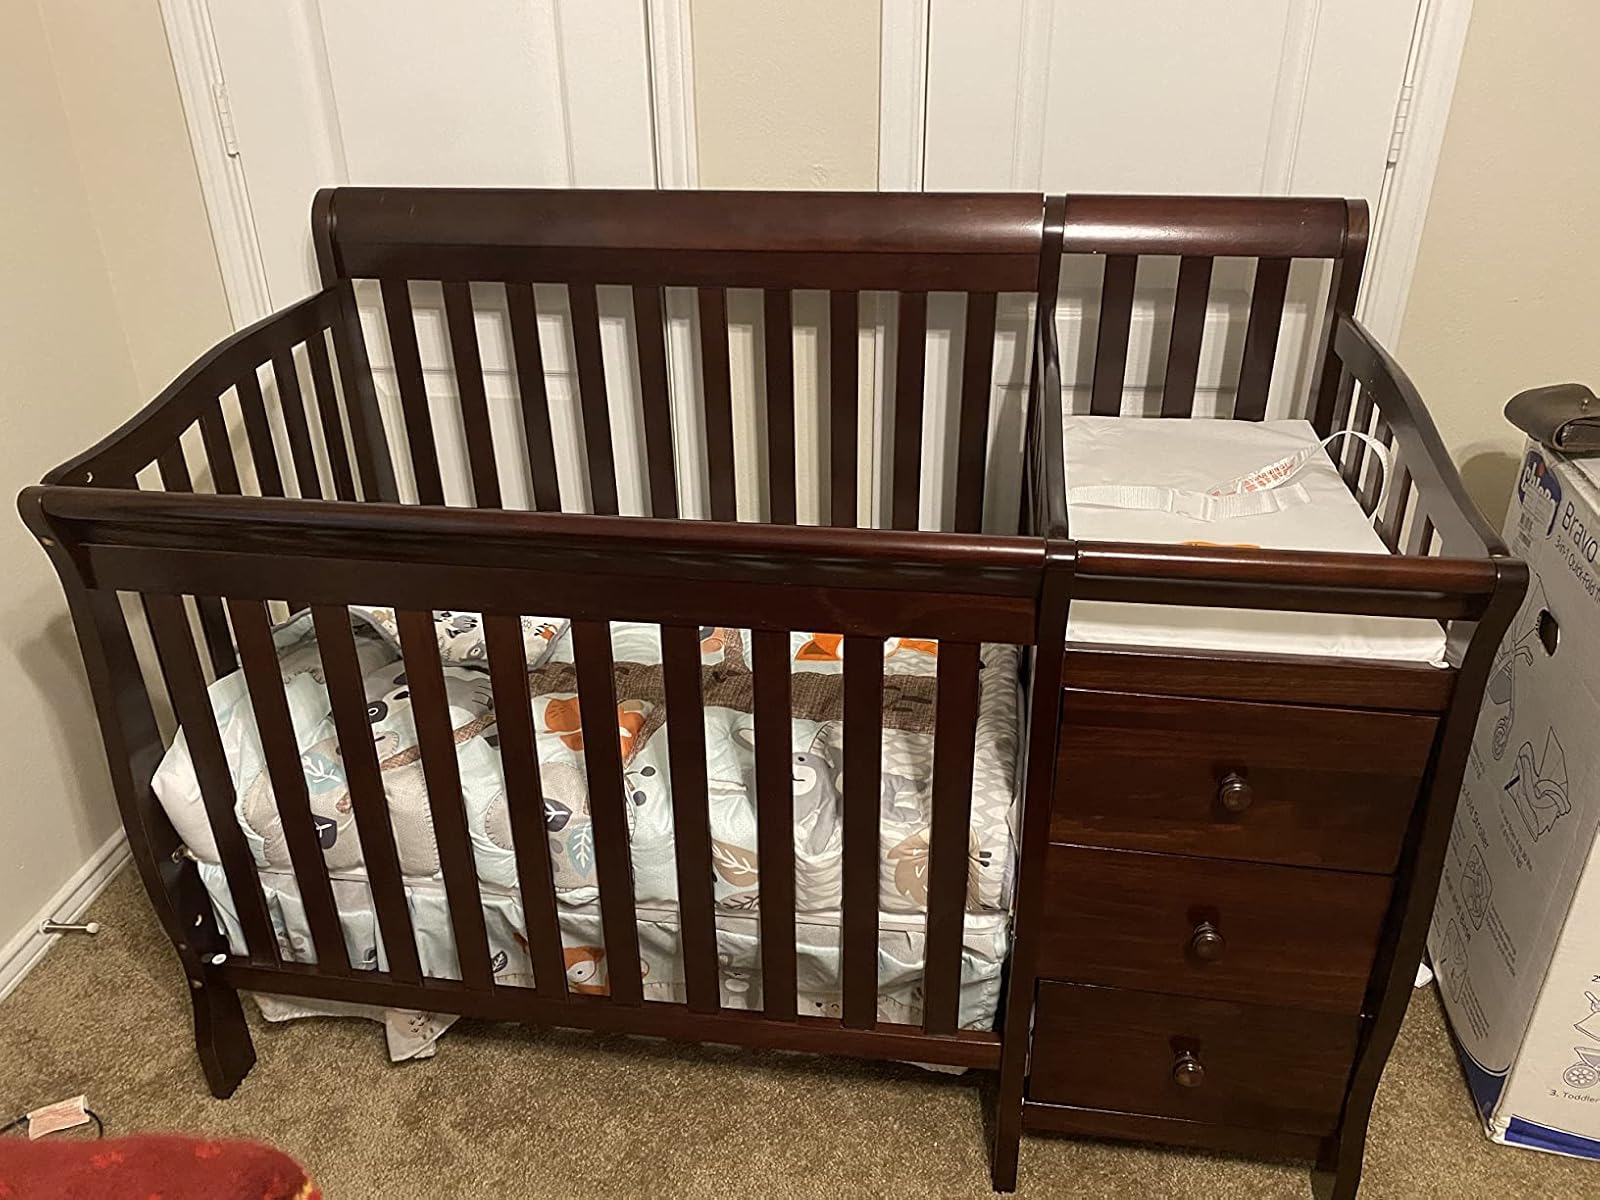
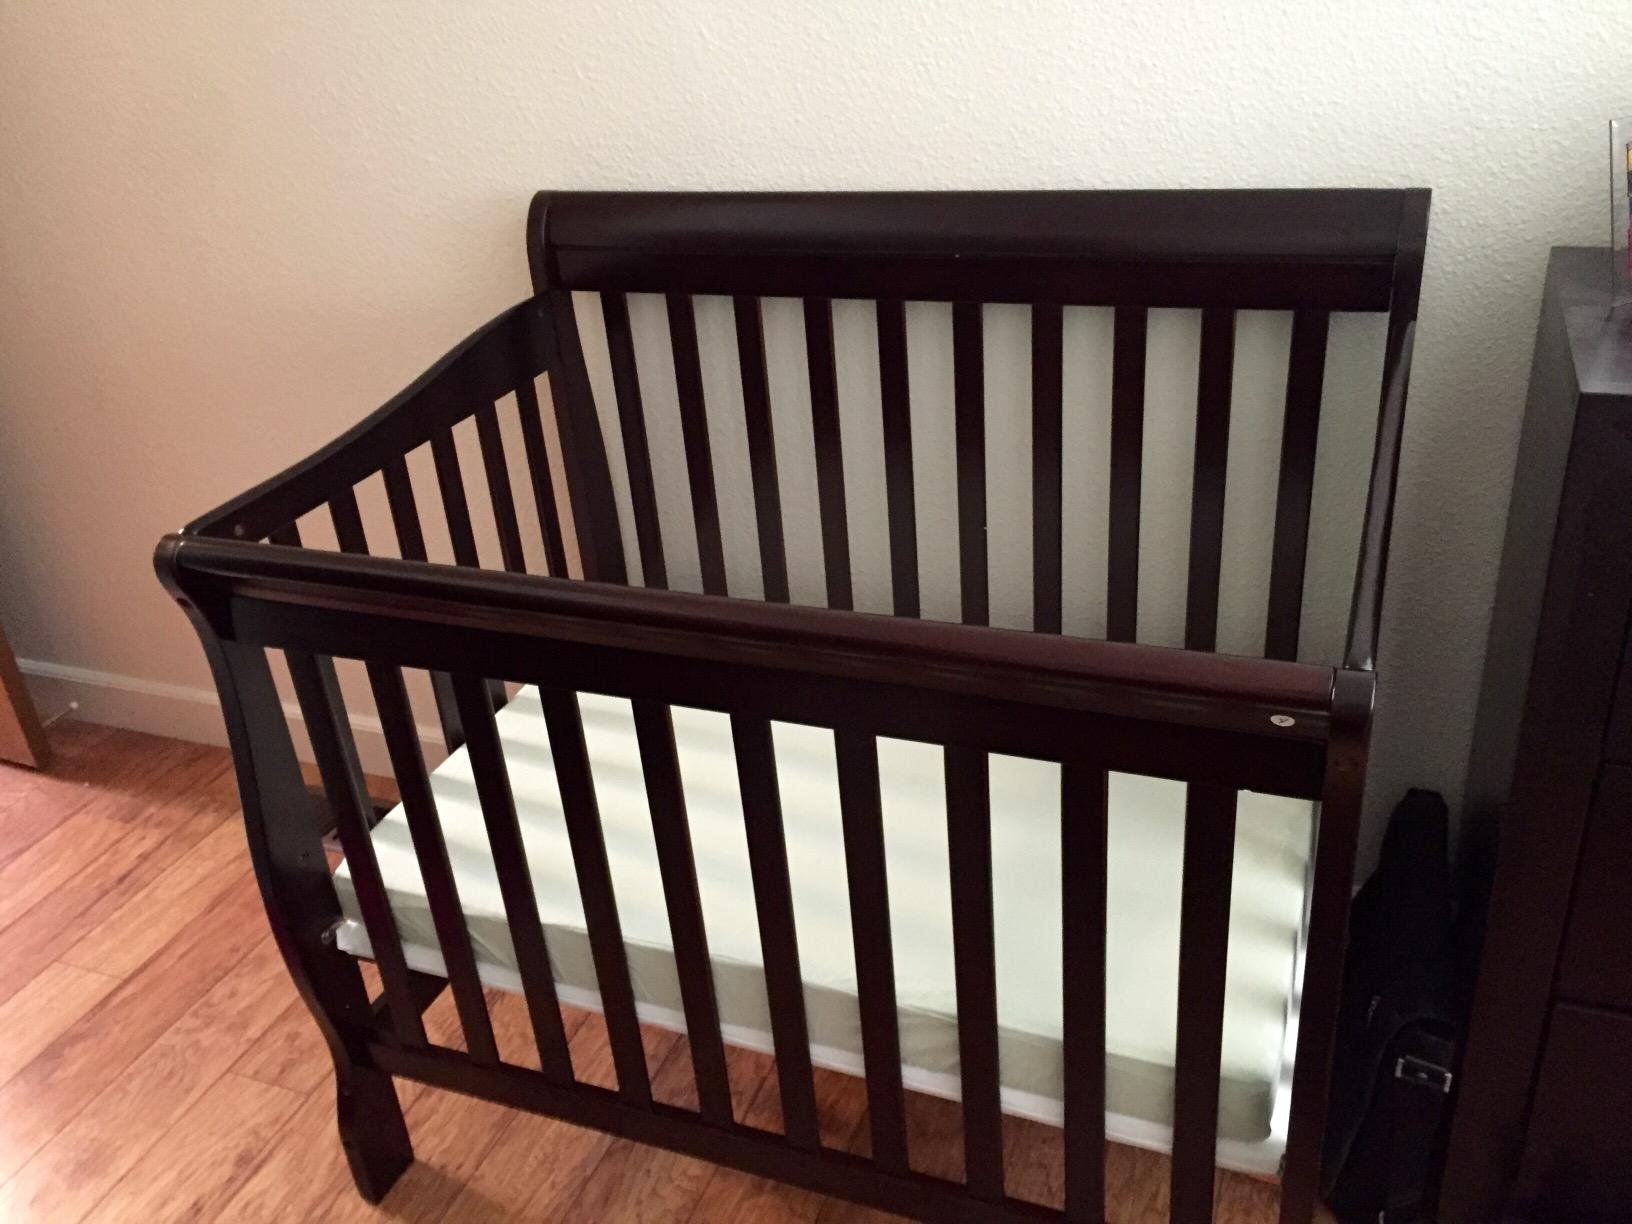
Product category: products_crib
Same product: no